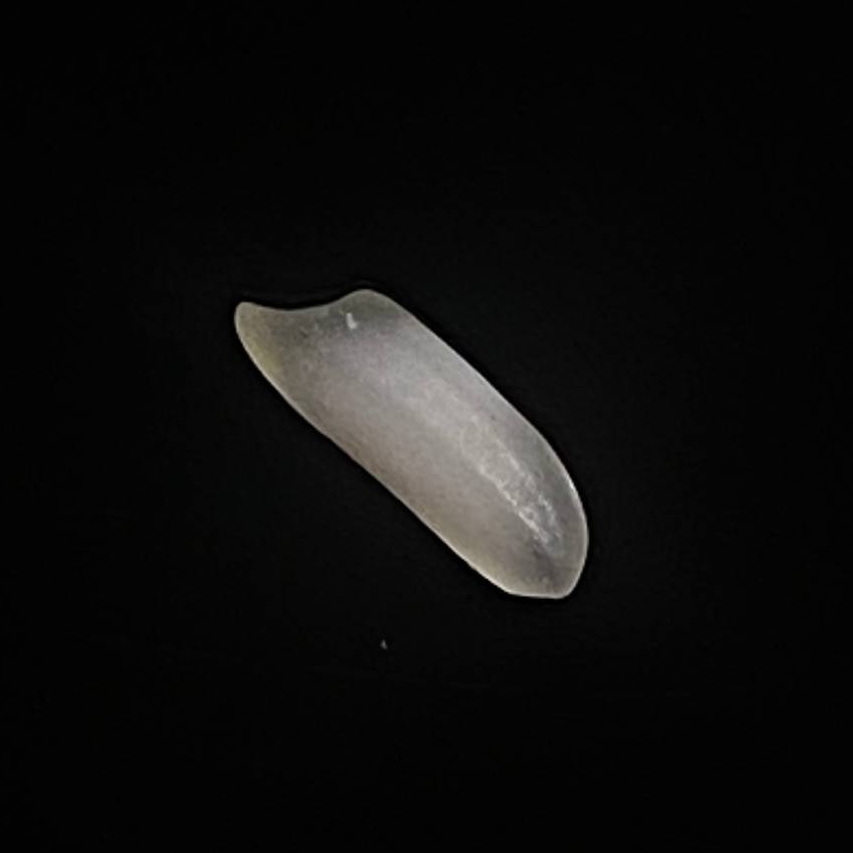
Rice variety: Najirshail